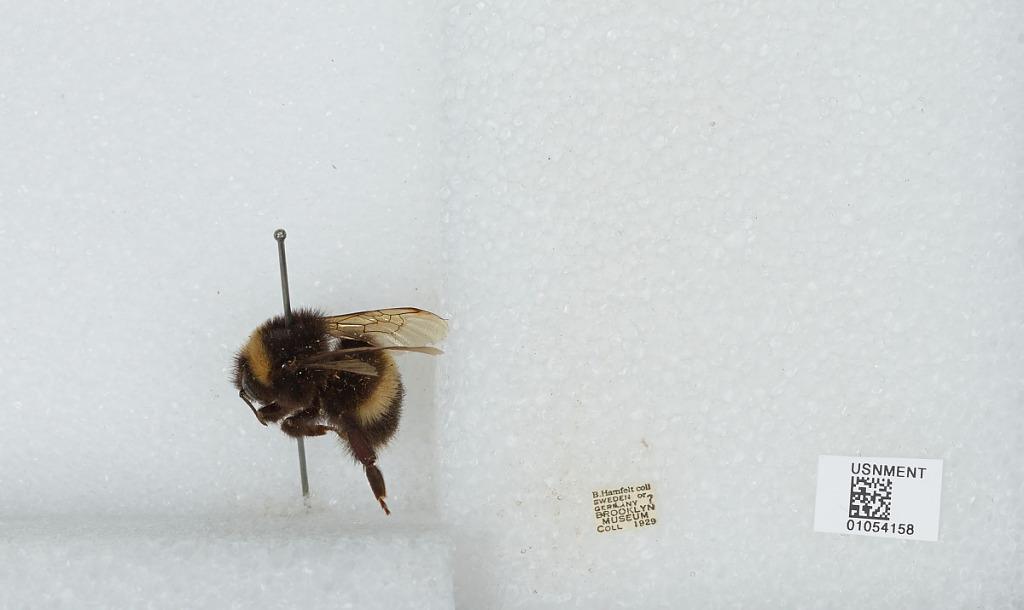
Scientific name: Bombus sp.
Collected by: B. Hamfelt
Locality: Sweden or Germany